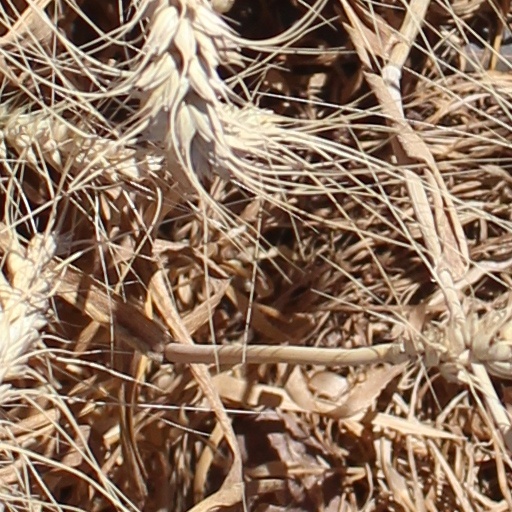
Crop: wheat